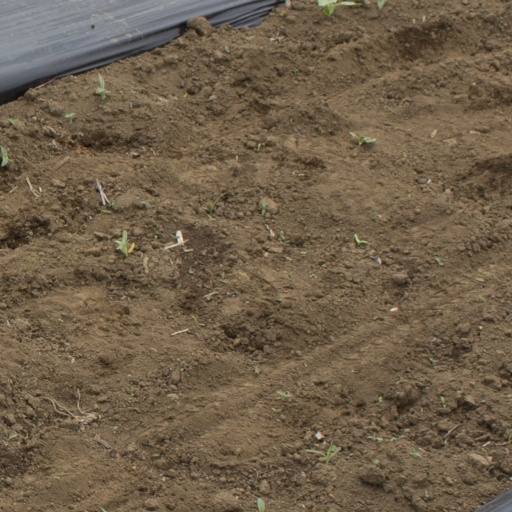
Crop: Jerusalem artichoke